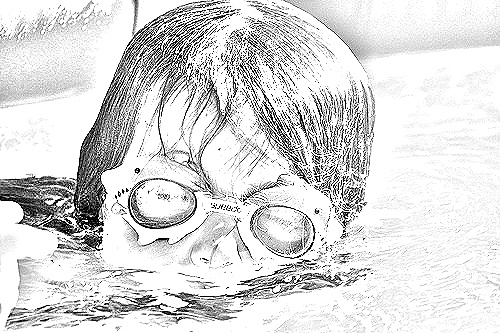
Portrait style: Sketch Portrait